Loch Doon

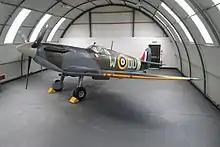
Spitfire Mk IIA P7540, DU-W, at Dumfries and Galloway Aviation Museum

On 25 October 1941 F/O František Hekl of No. 312 (Czechoslovak) Squadron RAF crashed a Spitfire Mk IIA into the loch on a solo training flight from RAF Heathfield. The Spitfire was serial number P7540, carrying the marking DU-W.